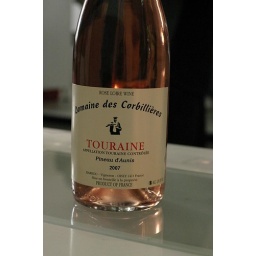
the rose in light pink